George Orwell

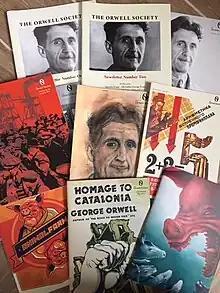
Selection of publications by the Orwell Society

The sanatorium at Cranham consisted of a series of small wooden chalets or huts in a remote part of the Cotswolds near Stroud. Visitors were shocked by Orwell's appearance and concerned by the shortcomings and ineffectiveness of the treatment. Friends were worried about his finances, but by now he was comparatively well off. He was writing to many of his friends, including Jacintha Buddicom, who had "rediscovered" him. In March 1949 he was visited by Celia Kirwan, who had just started working for a Foreign Office unit, the Information Research Department (IRD), set up by the Labour government to publish anti-communist propaganda; Orwell gave her a list of people he considered to be unsuitable as IRD authors because of their pro-communist leanings. Orwell's list, not published until 2003, consisted mainly of writers, and some actors and Labour MPs. To further promote "Animal Farm", the IRD commissioned cartoon strips, drawn by Norman Pett, to be placed in newspapers across the globe. Orwell received more streptomycin treatment and improved slightly. This repeat dose of streptomycin, especially after the side effect had been noticed, has been called "ill-advised". He then received penicillin, presumably to treat his bronchiectasis; doctors knew it was ineffective against tuberculosis. In June 1949 "Nineteen Eighty-Four" was published to critical acclaim.